Aarhus University

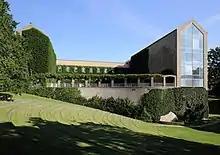
View of The Main Building overlooking the University Park. The building was finished in 1946 and holds the university assembly hall.

Aarhus University was founded on 11 September 1928 as "Universitetsundervisningen i Jylland" ("University Studies in Jutland") with a budget of 33,000 DKK and an enrollment of 64 students, which rose to 78 during the first semester. The university was founded as a response to the increasing number of students at the University of Copenhagen after World War I. Classrooms were rented from the Technical College and the teaching corps consisted of one professor of philosophy and four associate professors of Danish, English, German and French. Along with the "Universitets-Samvirket" ("University Association") which consisted of representatives of Aarhus' businesses, organisations and institutions, the municipality of Aarhus had fought since 1921 to have Denmark's next university located in the city.